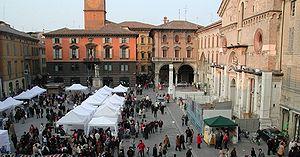
La Piazza del Duomo, appelée aussi Piazza Prampolini et Piazza Grande, est la place principale de Reggio d'Émilie en Émilie-Romagne.